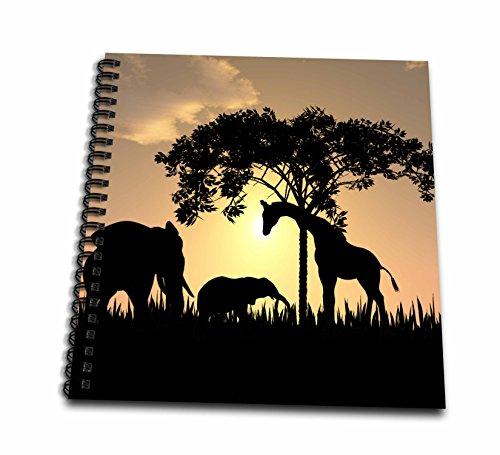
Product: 3dRose db_48979_1 African Safari Silhouette Drawing Book, 8 by 8-Inch
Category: Toys & Games | Arts & Crafts
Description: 50 pages, 8 x 7.75 Inch - page thickness is 80lb text.
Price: $28.72
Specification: ProductDimensions:8.2x0.5x8.2inches|ShippingWeight:10.4ounces(Viewshippingratesandpolicies)|DomesticShipping:ItemcanbeshippedwithinU.S.|InternationalShipping:ThisitemcanbeshippedtoselectcountriesoutsideoftheU.S.LearnMore|Itemmodelnumber:db_48979_1|ASIN:B00B9R2AMO